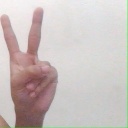
अक्षर: क